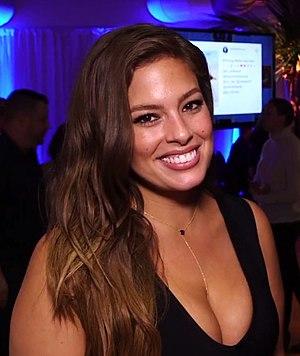
Ashley Graham est un mannequin américain né le 30 octobre 1987 à Lincoln dans le Nebraska. Elle a été à la une de nombreux magazines tels que Vogue, Harper's Bazaar, Glamour, Elle. Elle a aussi fait plusieurs publicités pour la marque Levi's.